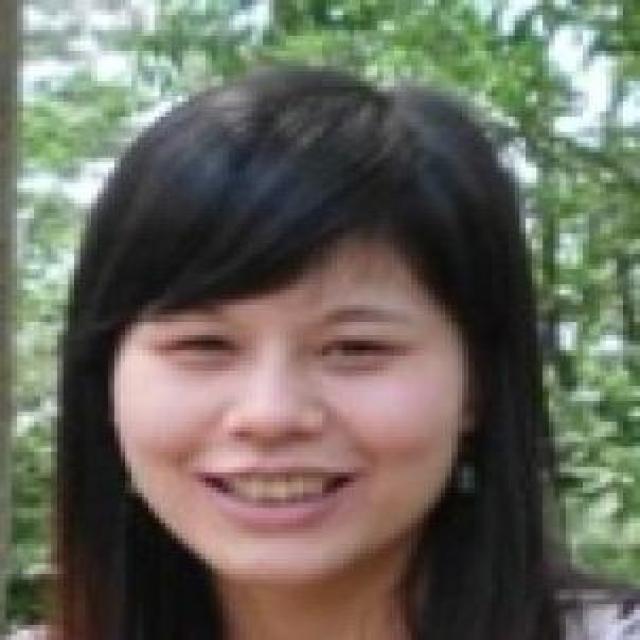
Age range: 21-44